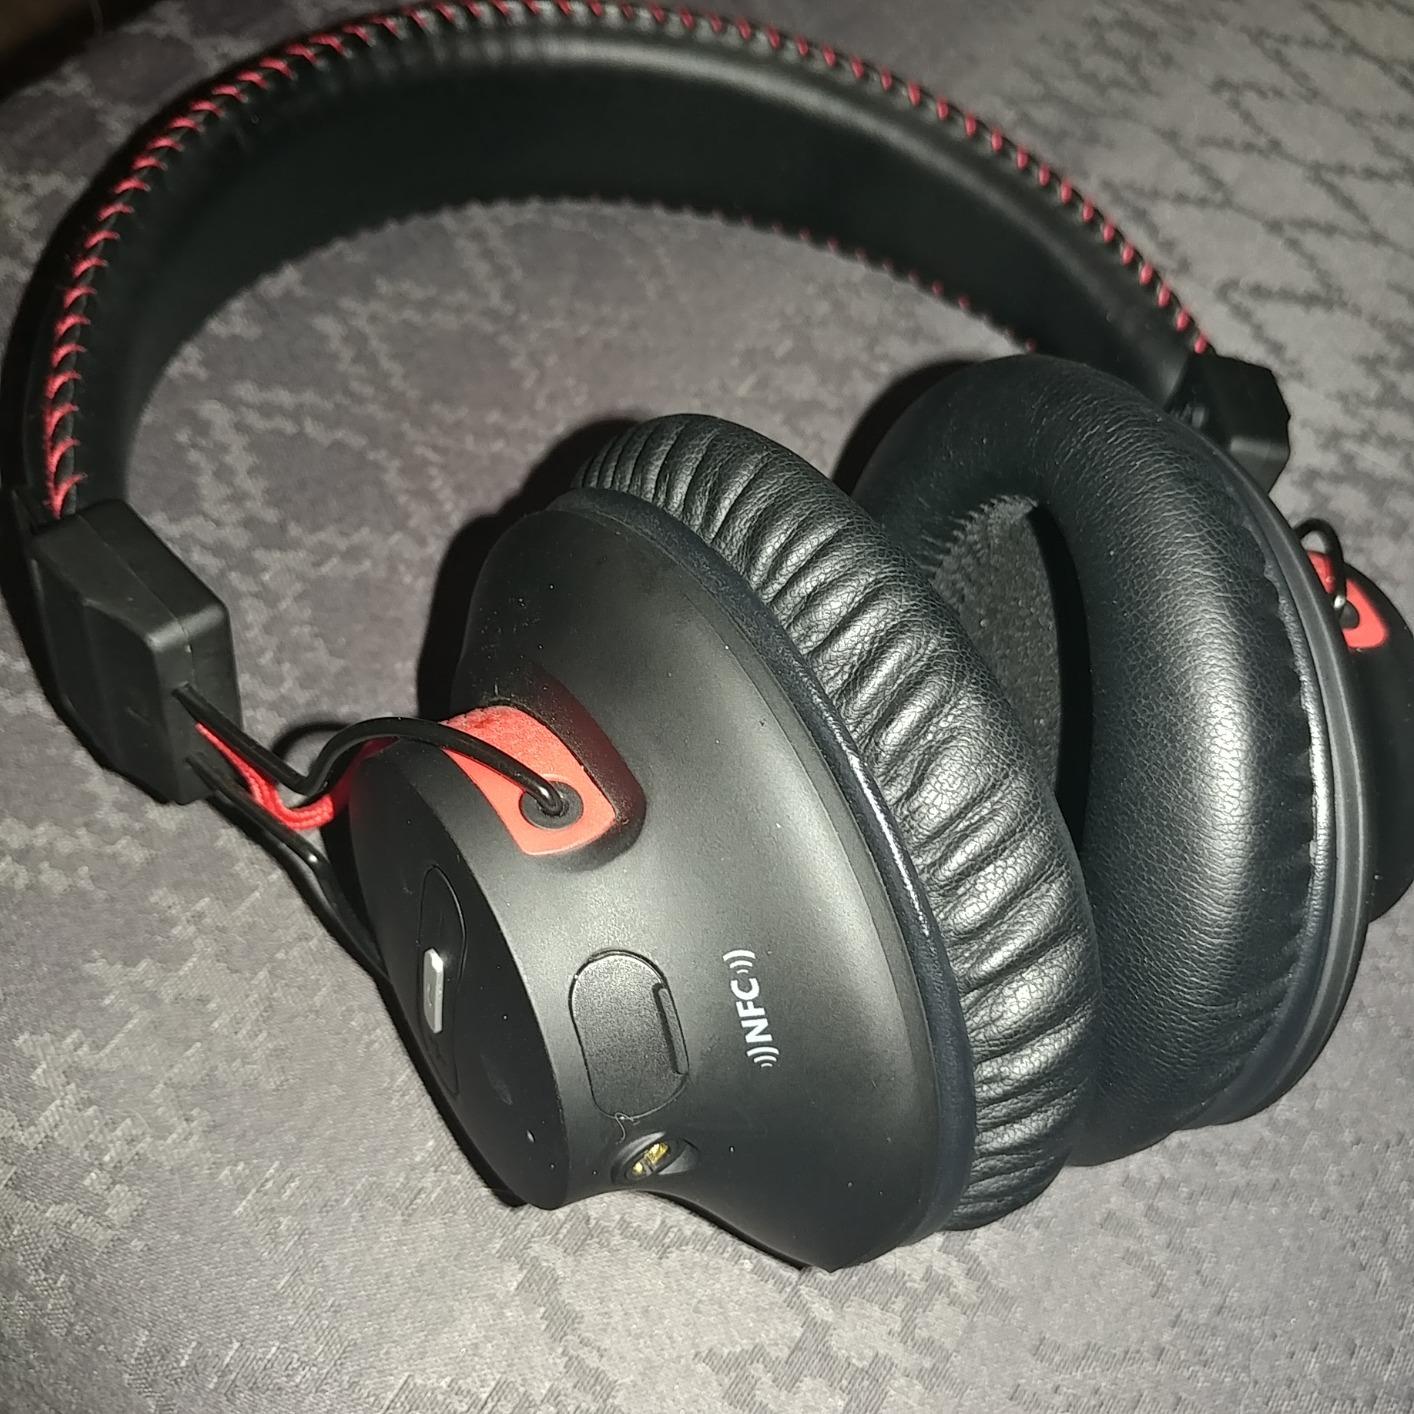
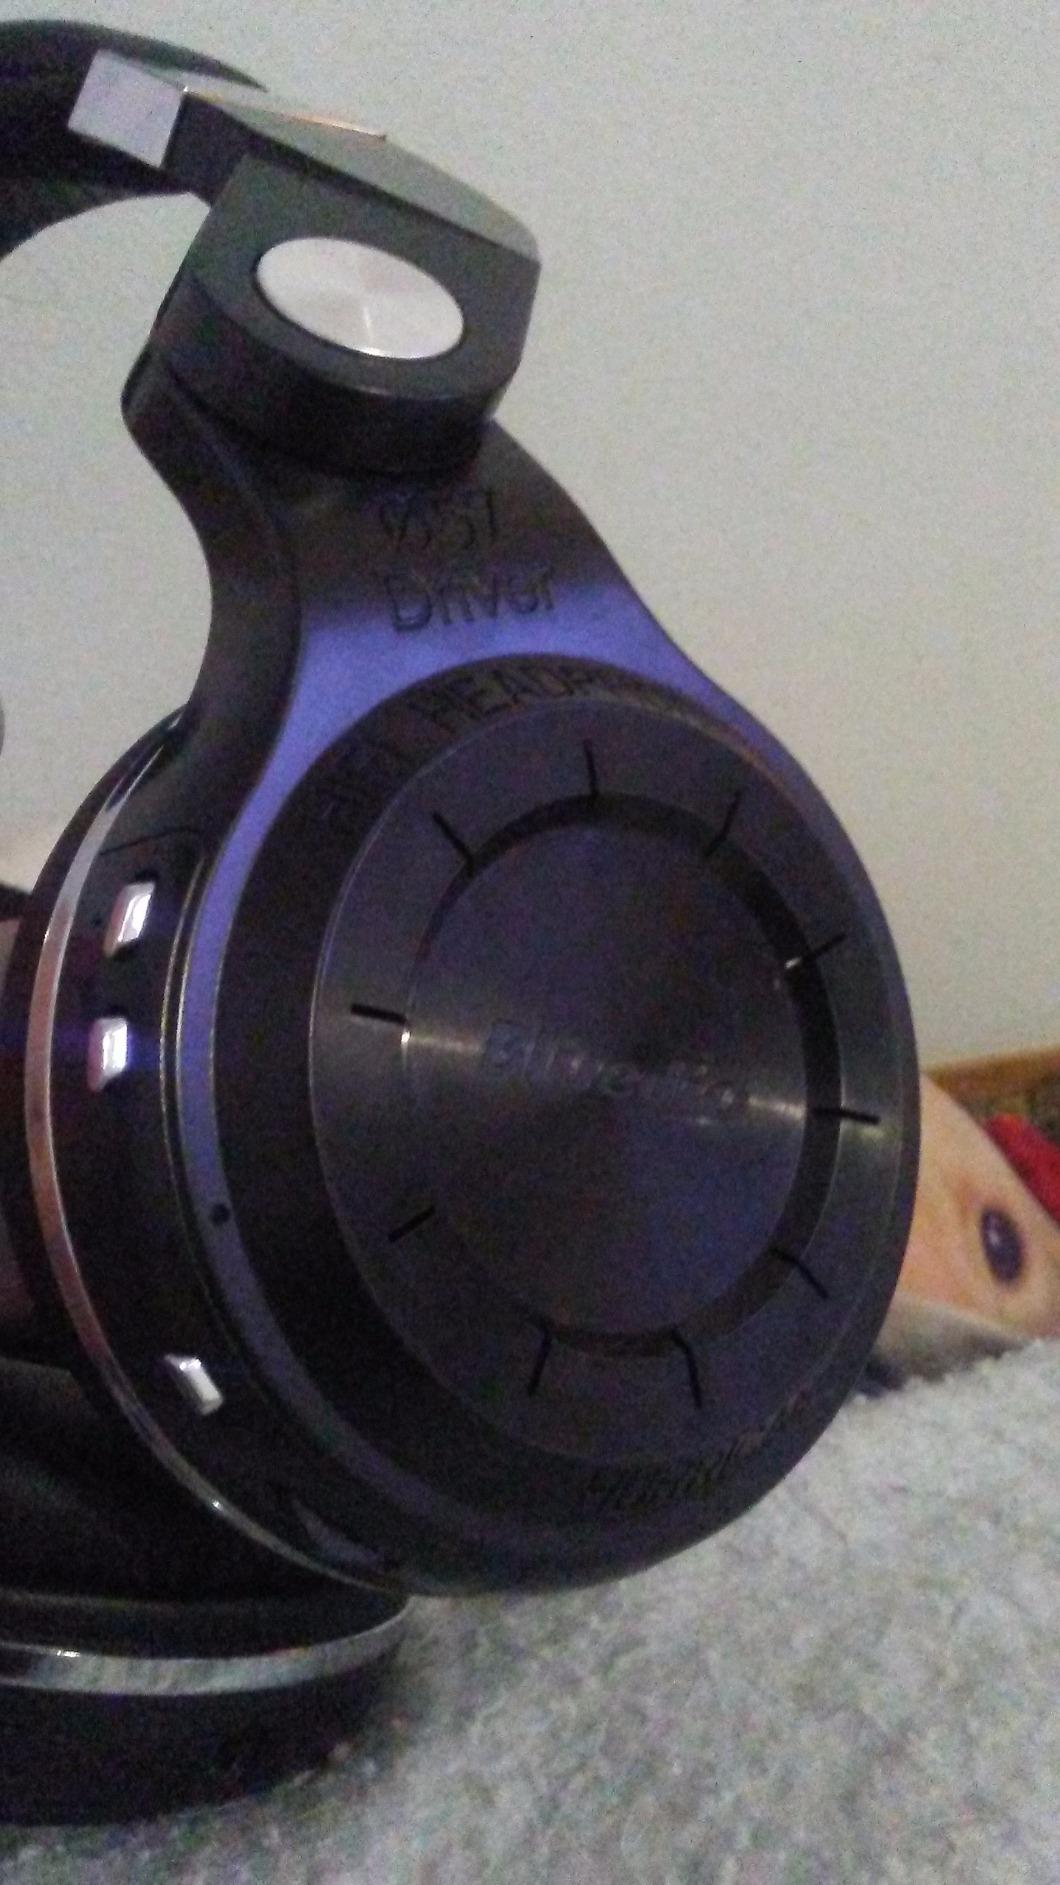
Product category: headphones
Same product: no